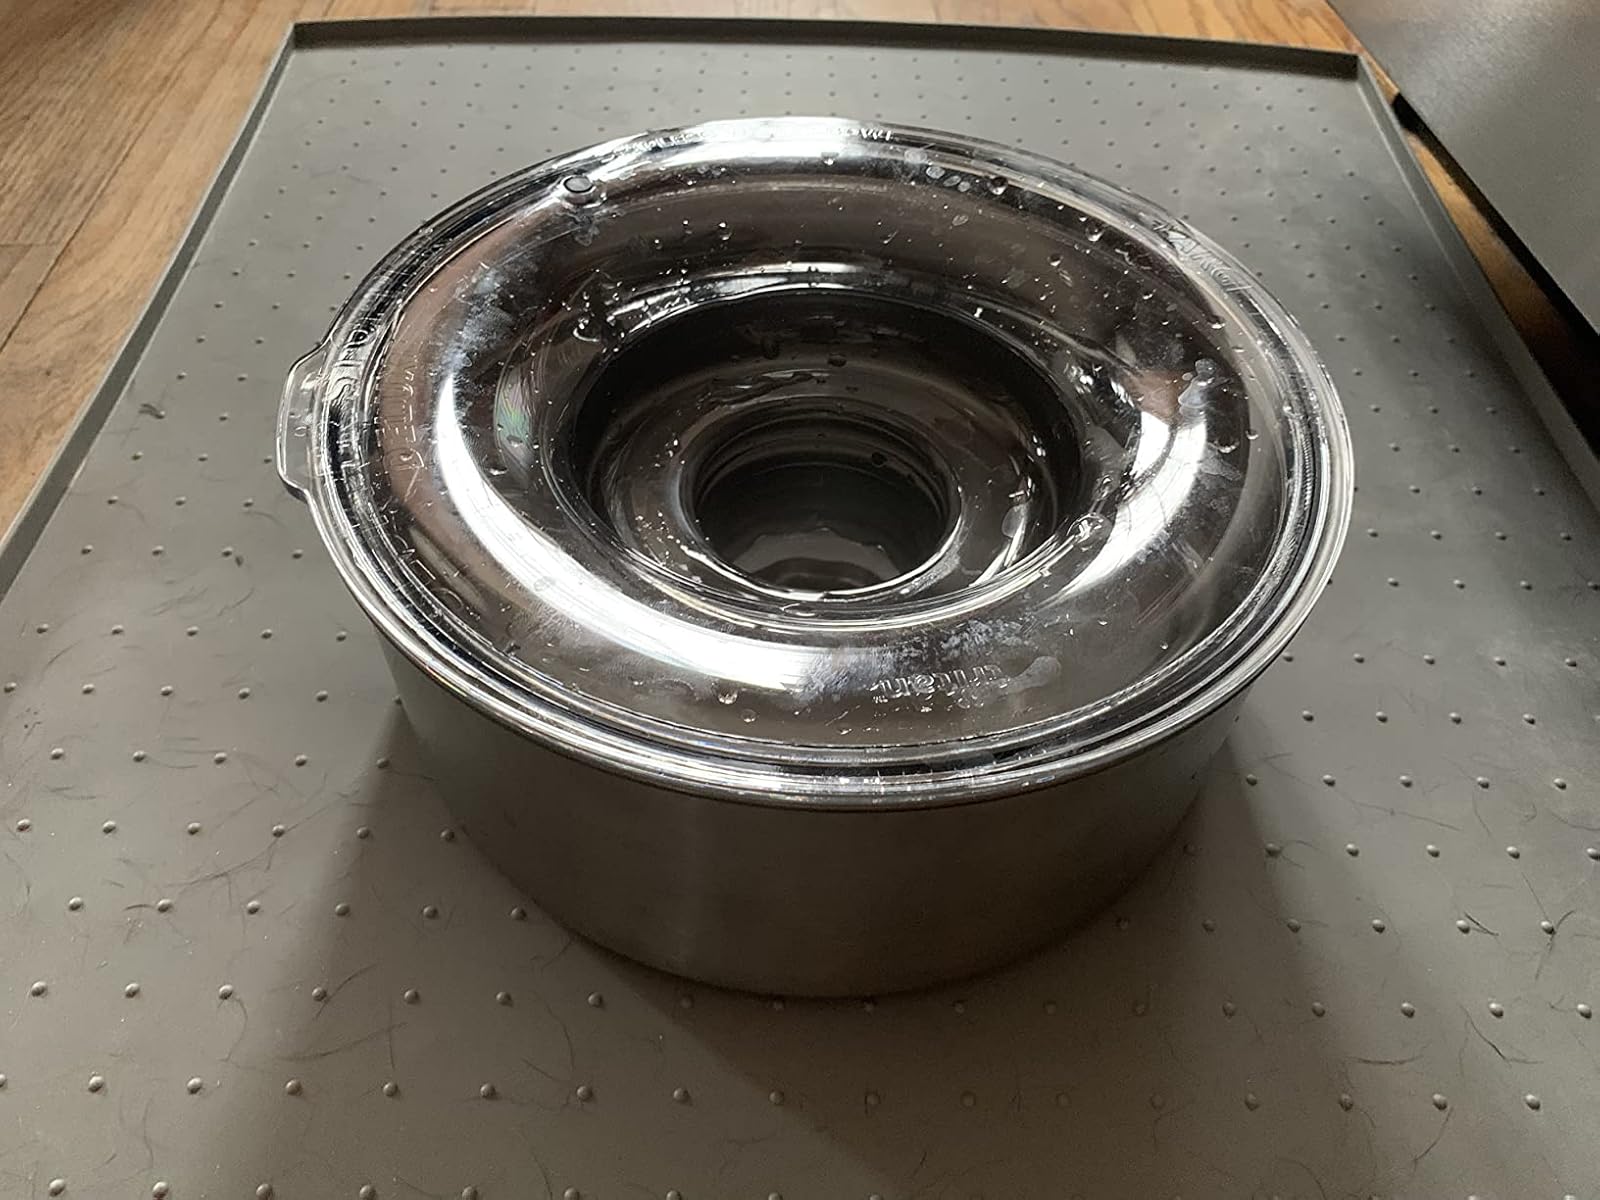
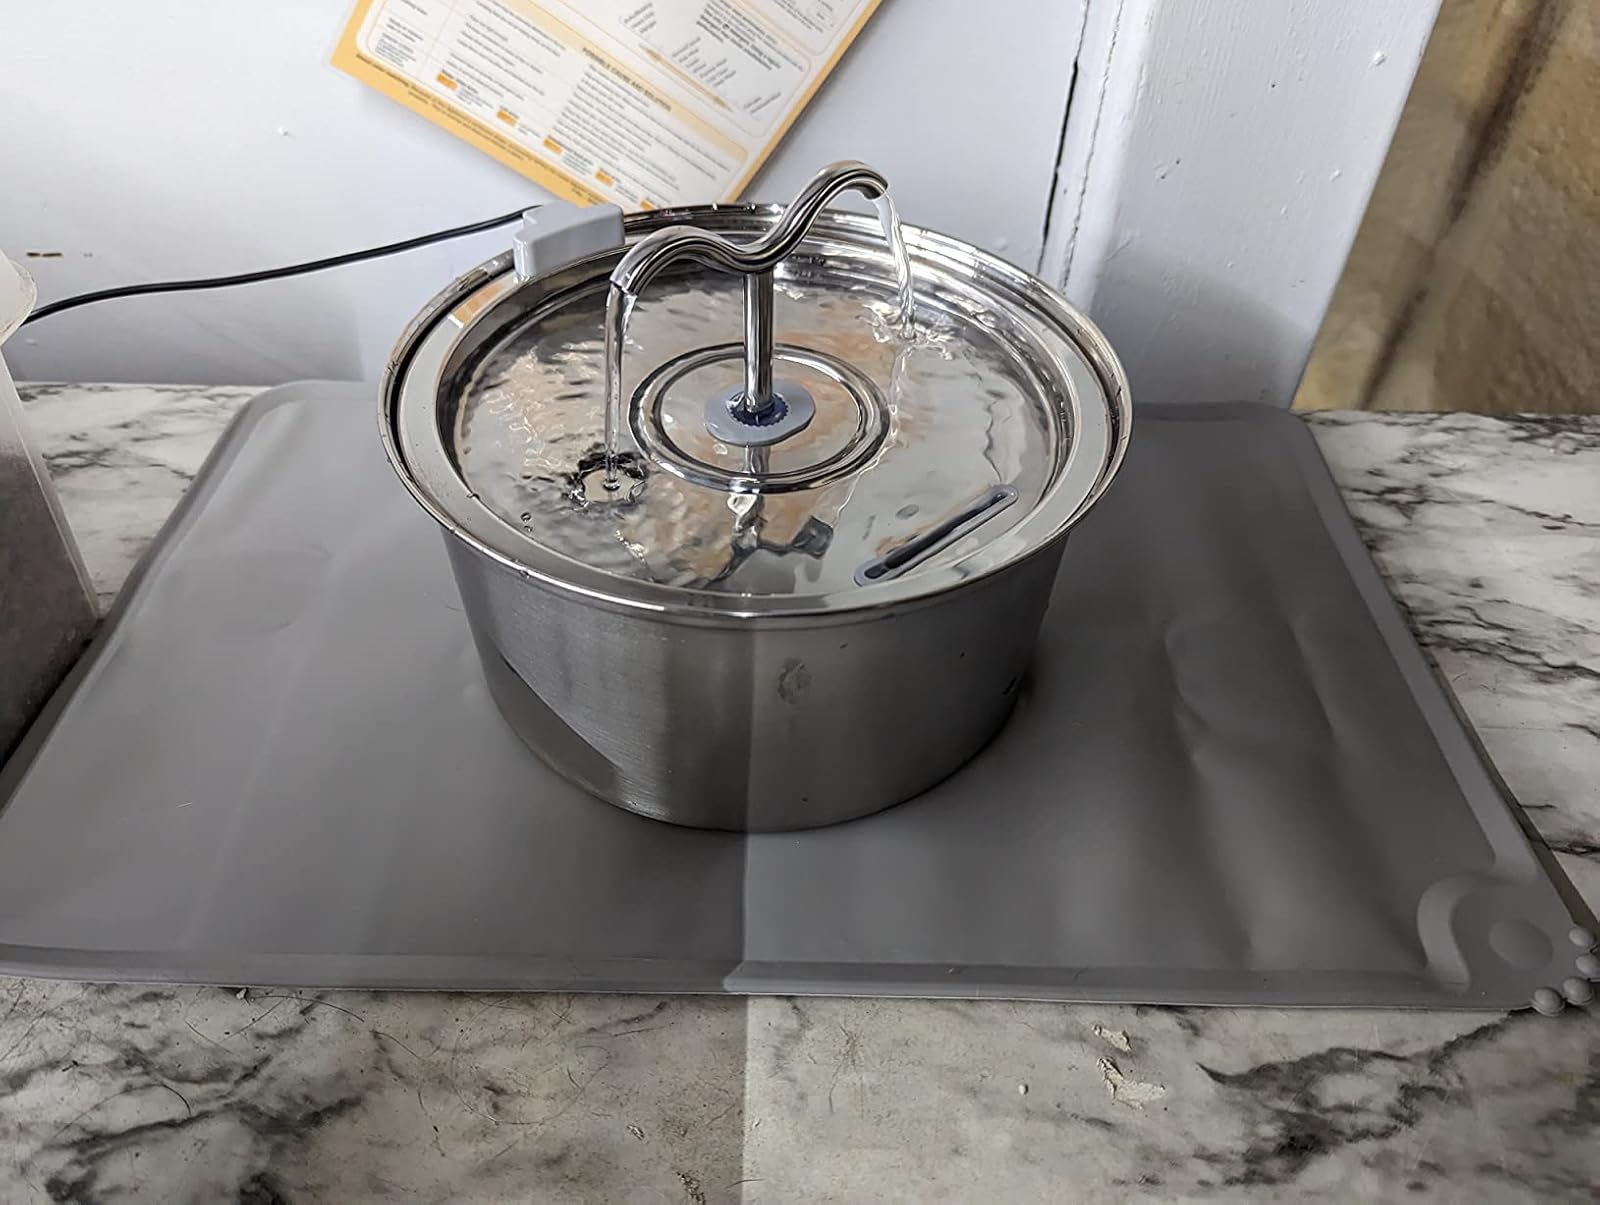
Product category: items_bowl
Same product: no